Lima

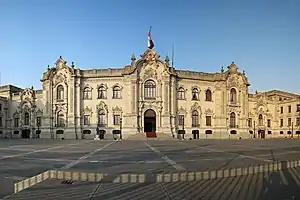
Government Palace of Peru

For the next century, it prospered as the center of an extensive trade network that integrated the viceroyalty with the Americas, Europe, and East Asia. But the city was not without its dangers; violent earthquakes destroyed a large part of it between 1586 and 1687, leading to a great deal of construction activity. It is then when aqueducts, starlings and retaining walls appear before the flooding of the rivers, the bridge over the Rímac is finished, the cathedral is built, and numerous hospitals, convents and monasteries are built. Then we can see that the city is articulated around its neighborhoods. Another threat was the presence of pirates and corsairs in the Pacific Ocean, which motivated the construction of the Walls of Lima between 1684 and 1687.